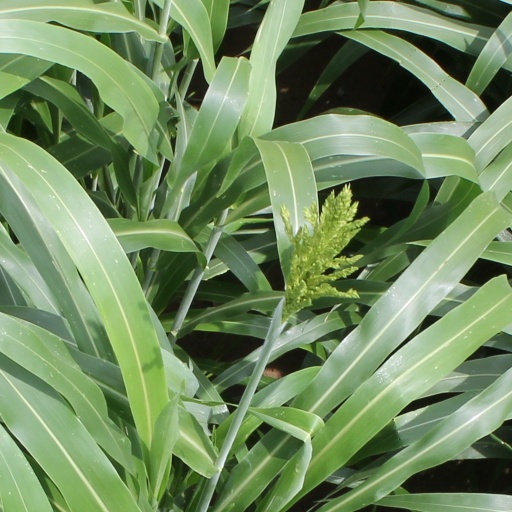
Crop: sorghum